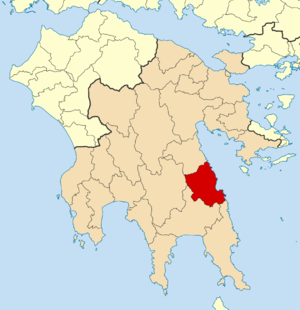
Le dème de Cynourie-du-Sud est un dème de la périphérie du Péloponnèse, dans le district régional d'Arcadie, en Grèce.
La Grèce est organisée depuis le 1ᵉʳ janvier 2011 en 13 régions et 325 dèmes.